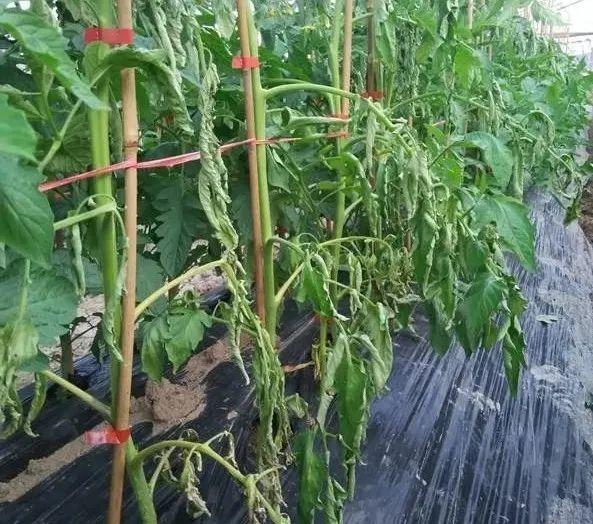
Plant: Cucumber
Disease: cucumber bacterial wilt